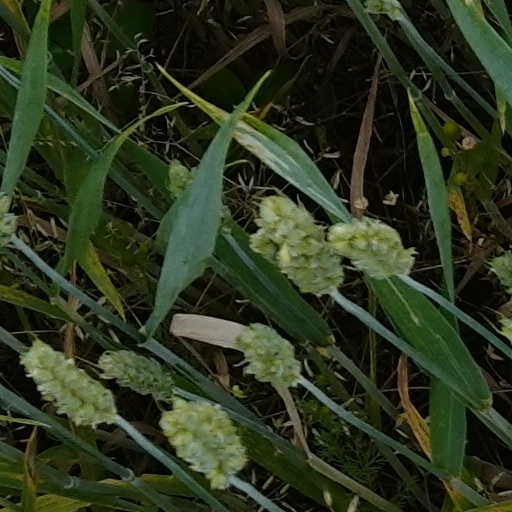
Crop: wheat